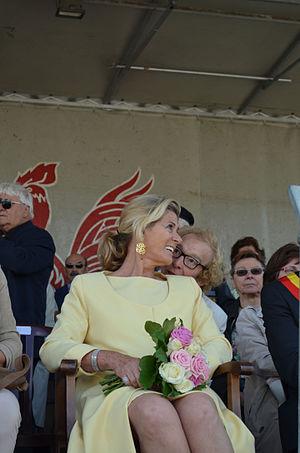
La princesse Léa de Belgique, née Léa Inge Dora Wolman, née à Etterbeek le 2 décembre 1951, est un membre de la famille royale belge, veuve du prince Alexandre de Belgique.